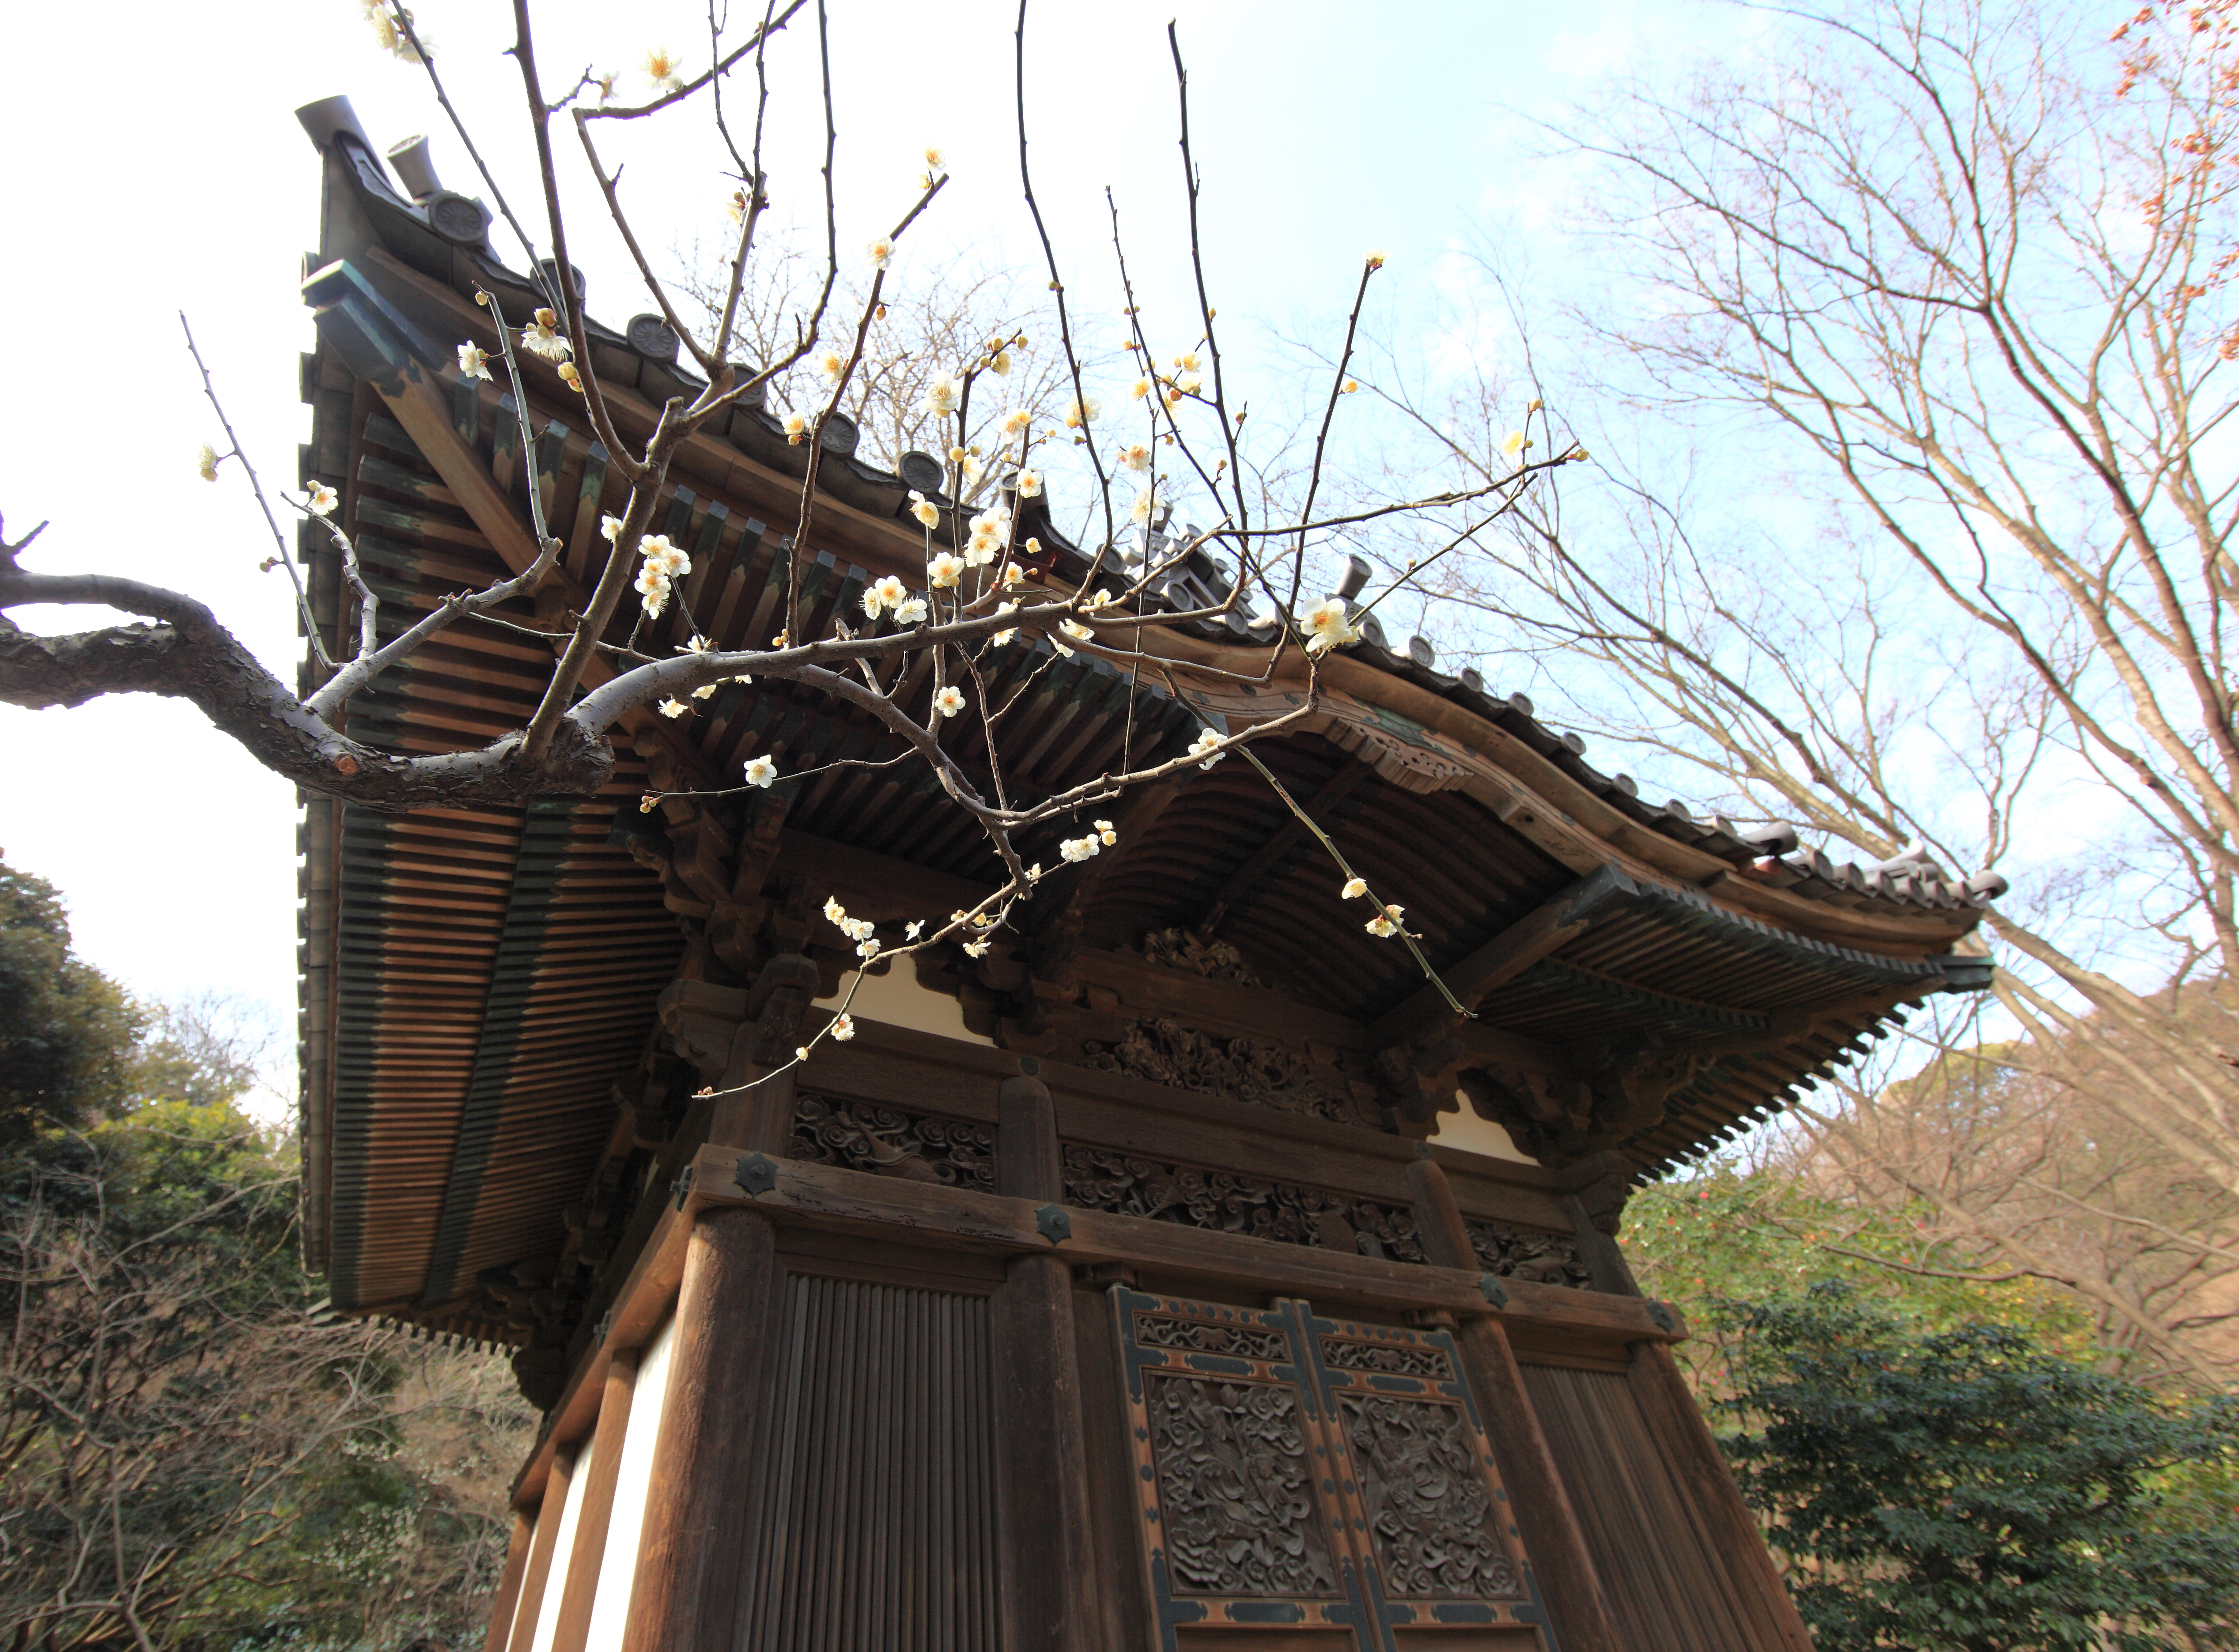
architecture, house, building, home, high, chapel, exterior, place of worship, design, temple, japanese, shrine, 5d, style, hires, markii, traditional, hi, res, resolution, wat, outdoor structure